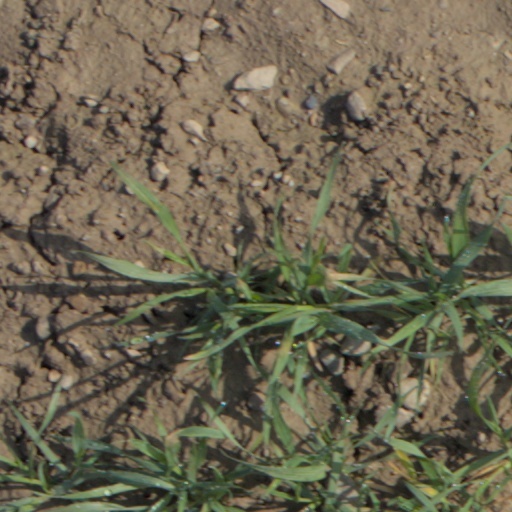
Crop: wheat